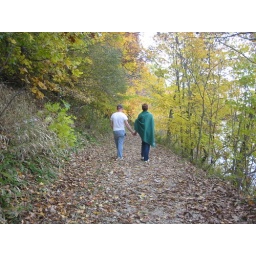
My daughter took this of me and hubby walking by the lake